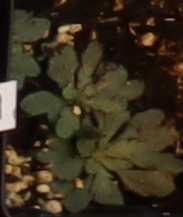
Label: Horseweed